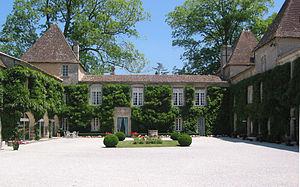
Cours intérieure de Carbonnieux
Le château Carbonnieux, est un domaine viticole situé à Léognan en Gironde. Situé en AOC pessac-léognan, il est classé grand cru en blanc et en rouge dans le classement des vins de Graves.